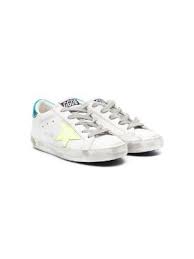
Waste category: shoes